John of Głogów

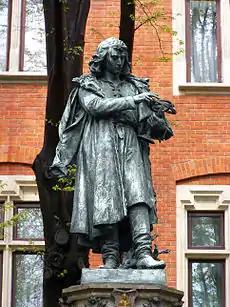
Copernicus (statue before "Collegium Novum")

John of Głogów published commentaries on many different figures such as Johannes de Sacrobosco, Aristotle, Alexander de Villa Dei, Peter of Spain, and others. John wrote a work entitled "Introductio in artem numerandi" (Latin: Introduction to the Art of Using Numbers; 1497). He wrote commentaries to Ptolemy's "Cosmography". When John finished his studies and began lecturing, the University of Krakow, at that point, was heavily influenced by Averroistic views, which he did not support. He favored the Ptolemic model of the universe, subscribing to the belief of geocentrism and the existence of physical celestial spheres on which the planets revolved on.